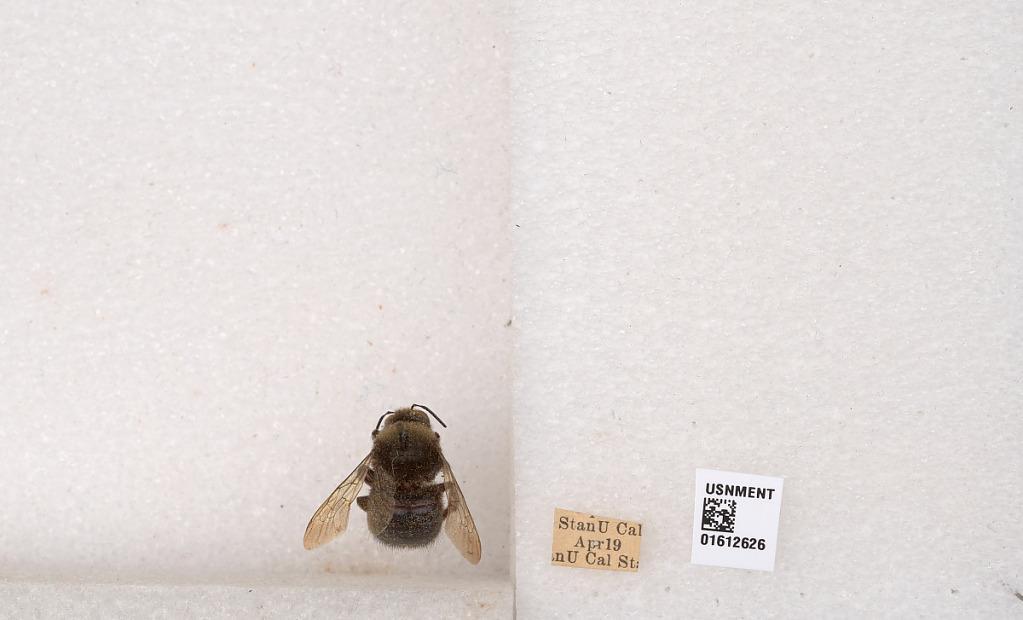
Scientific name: Xylocopa (Notoxylocopa) tabaniformis orpifex Smith
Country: United States
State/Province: California
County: Santa Clara
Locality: Stanford University
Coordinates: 37.4282, -122.169